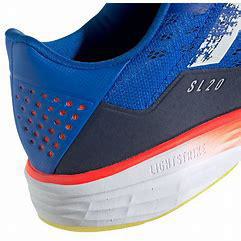
Brand: Adidas
Model: SL20